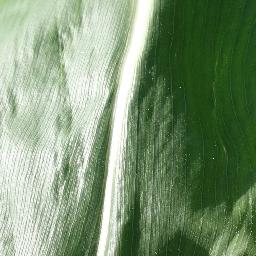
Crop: corn
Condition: (maize)_healthy